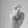
ASL letter: X